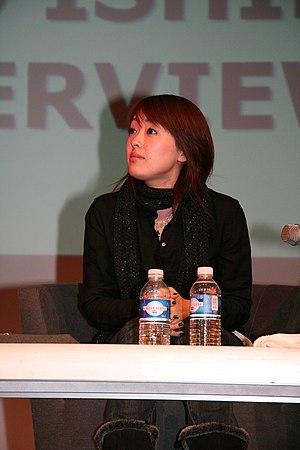
Conférence avec Yoko Ishida durant la Manga Expo 2 (Paris, France).